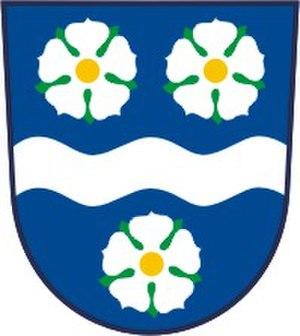
Bohuslavice est une commune du district d'Opava, dans la région de Moravie-Silésie, en République tchèque. Sa population s'élevait à 1 741 habitants en 2017.